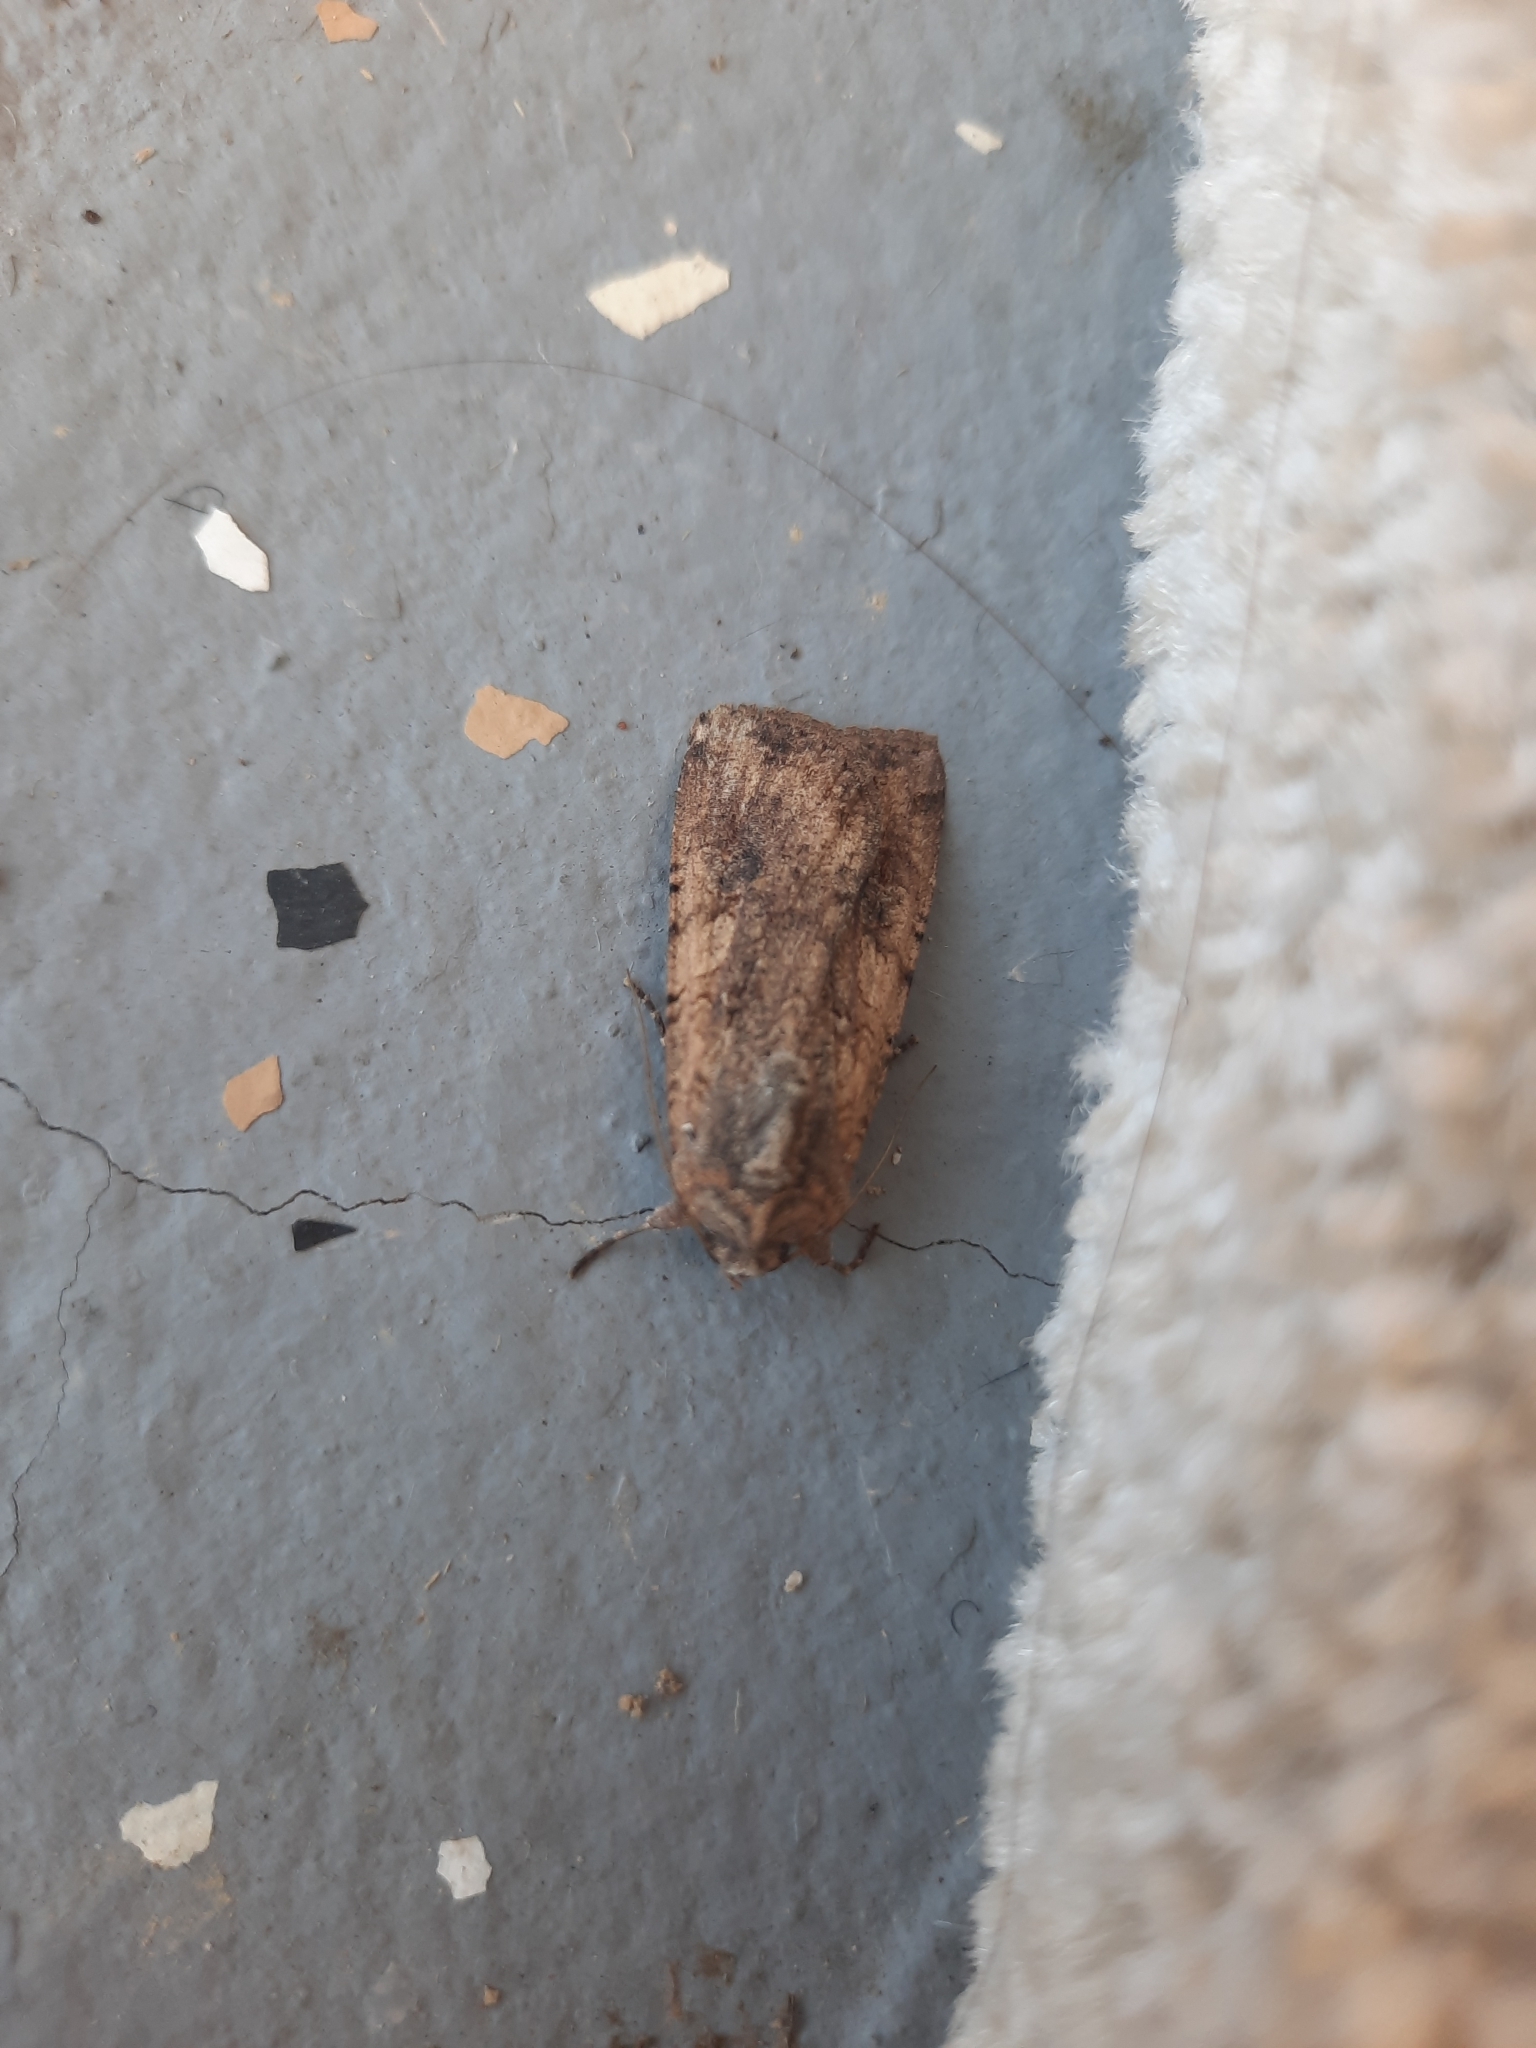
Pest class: cutworms